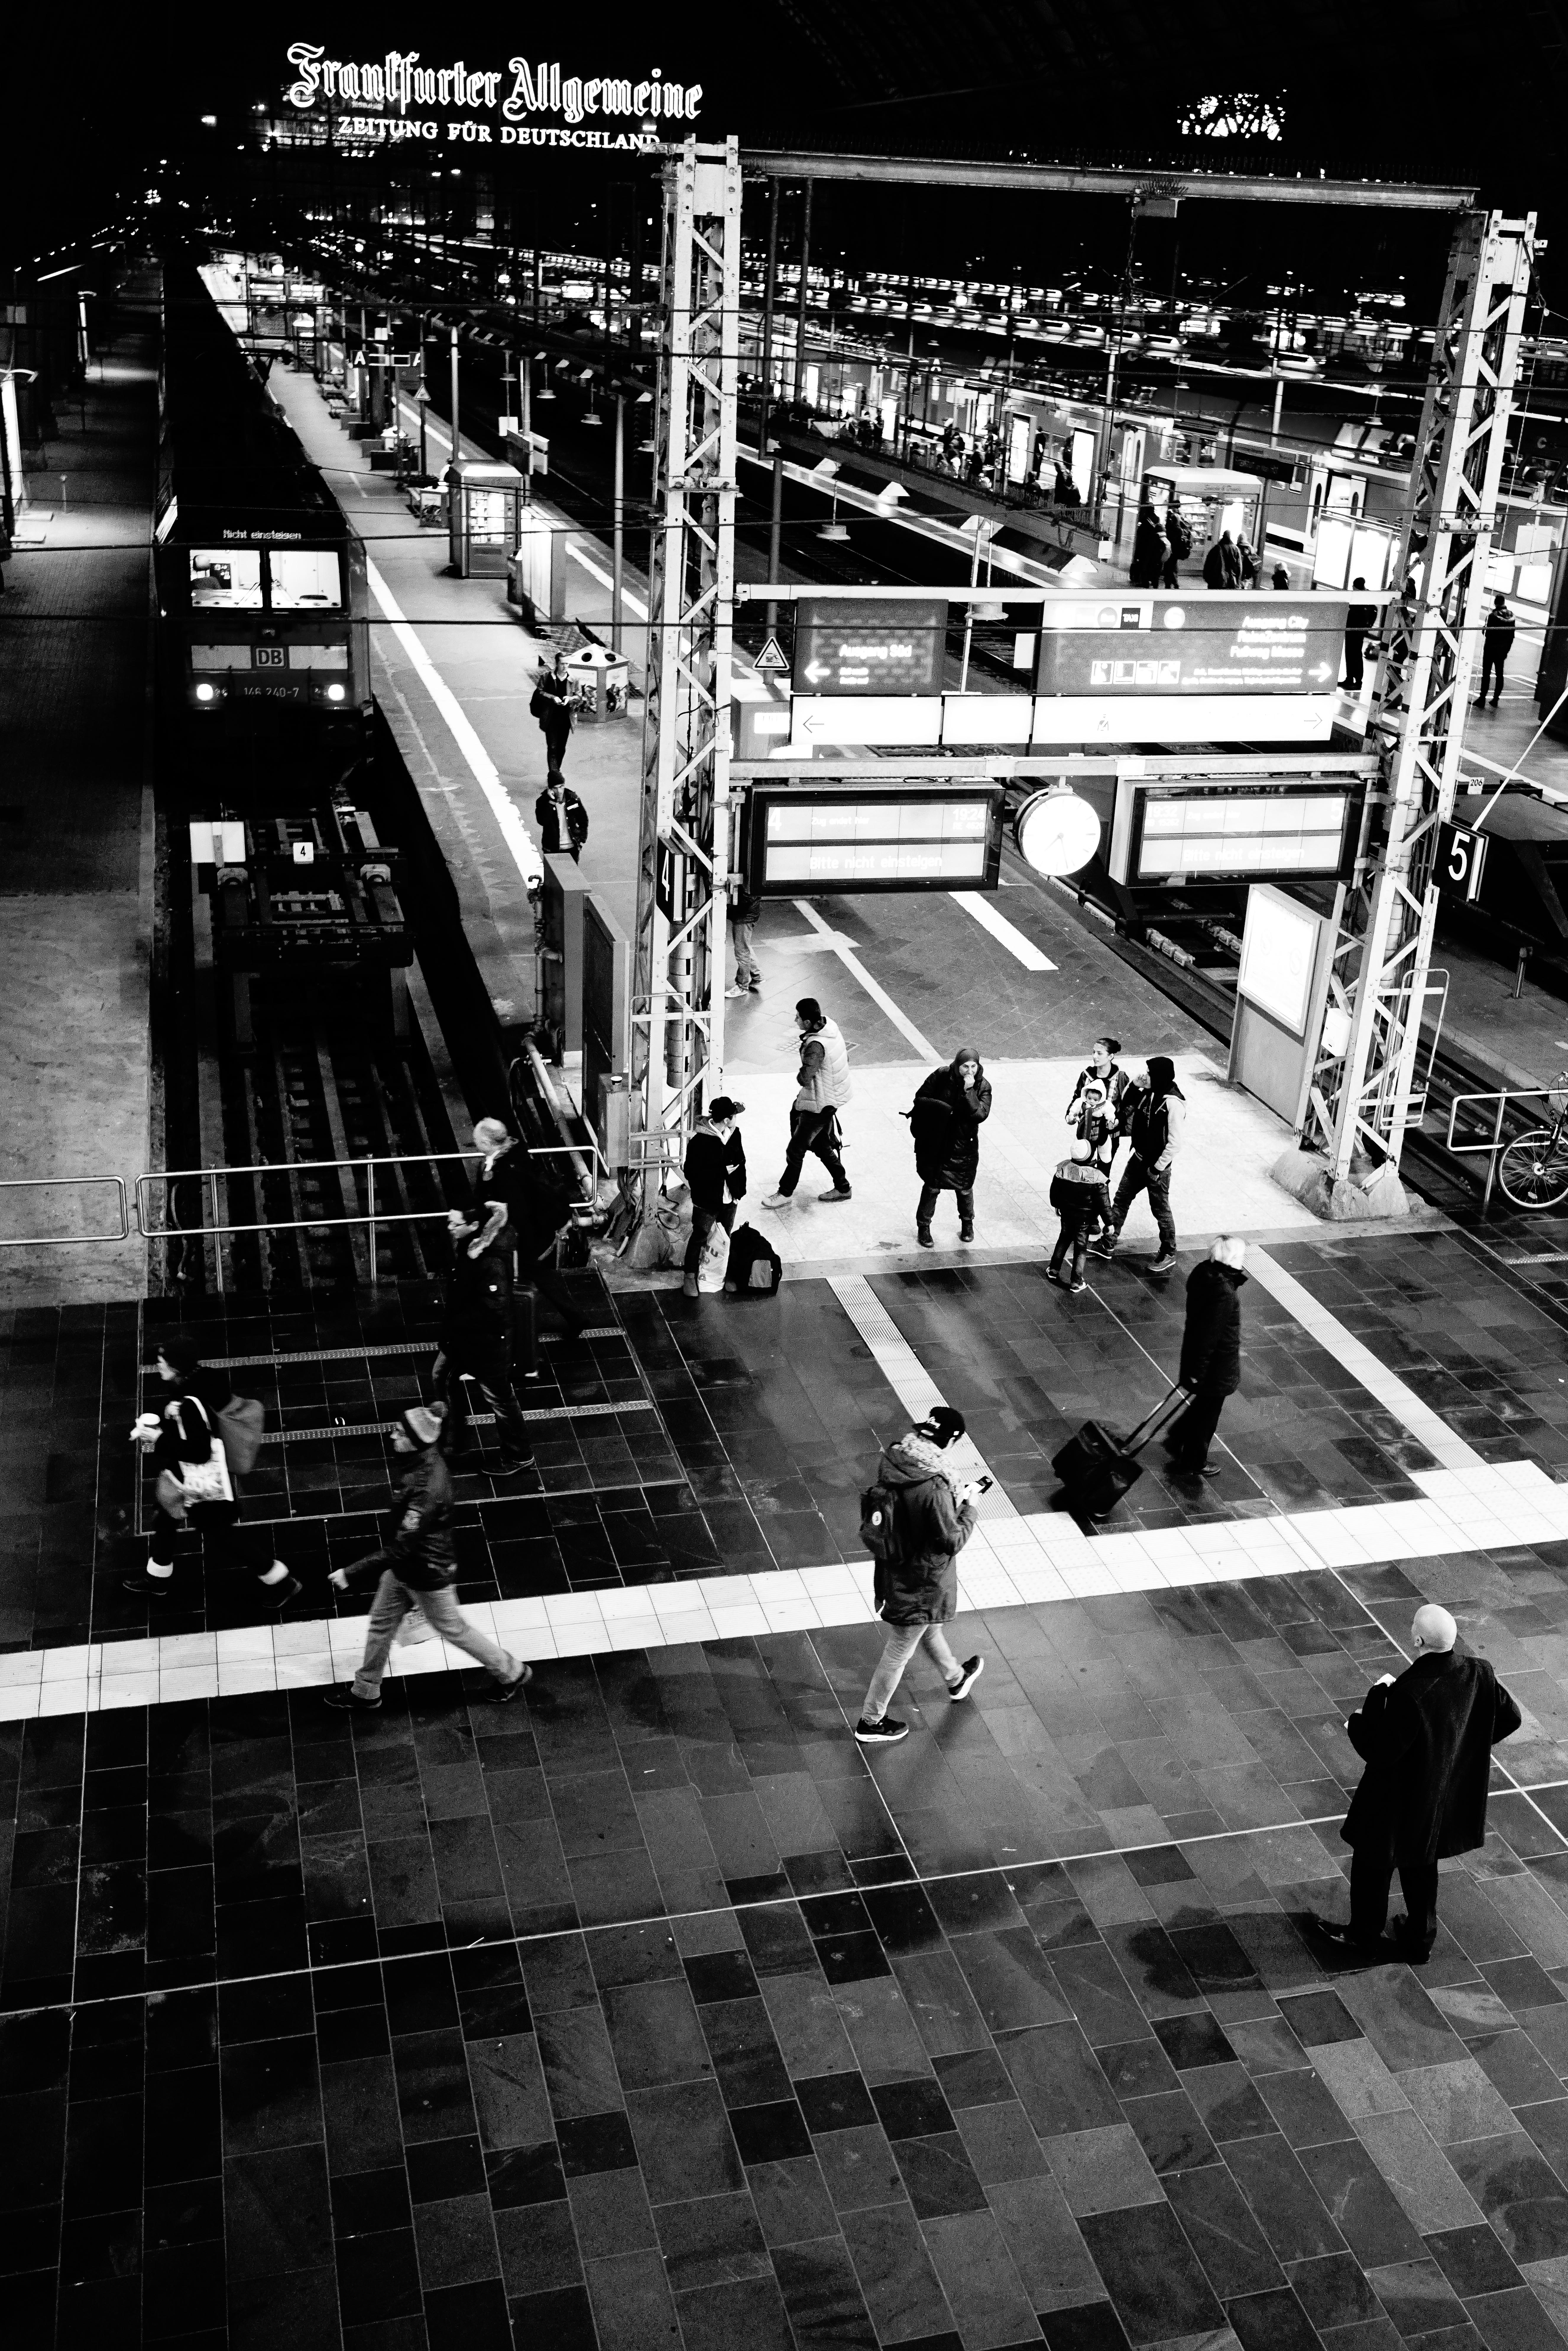
black and white, structure, railway, road, white, street, photography, city, urban, travel, europe, station, black, monochrome, commuting, art, fear, mono, commuters, 35mm, infrastructure, traveling, stadt, photograph, snapshot, beauty, germany, deutschland, kunst, schwarzweiss, bahnhof, sony, image, zeiss, distagon, alpha, shape, daily, frankfurt, feeling, monochrom, 7rii, mobility, mobil, pendler, everyday, urban area, monochrome photography, film noir